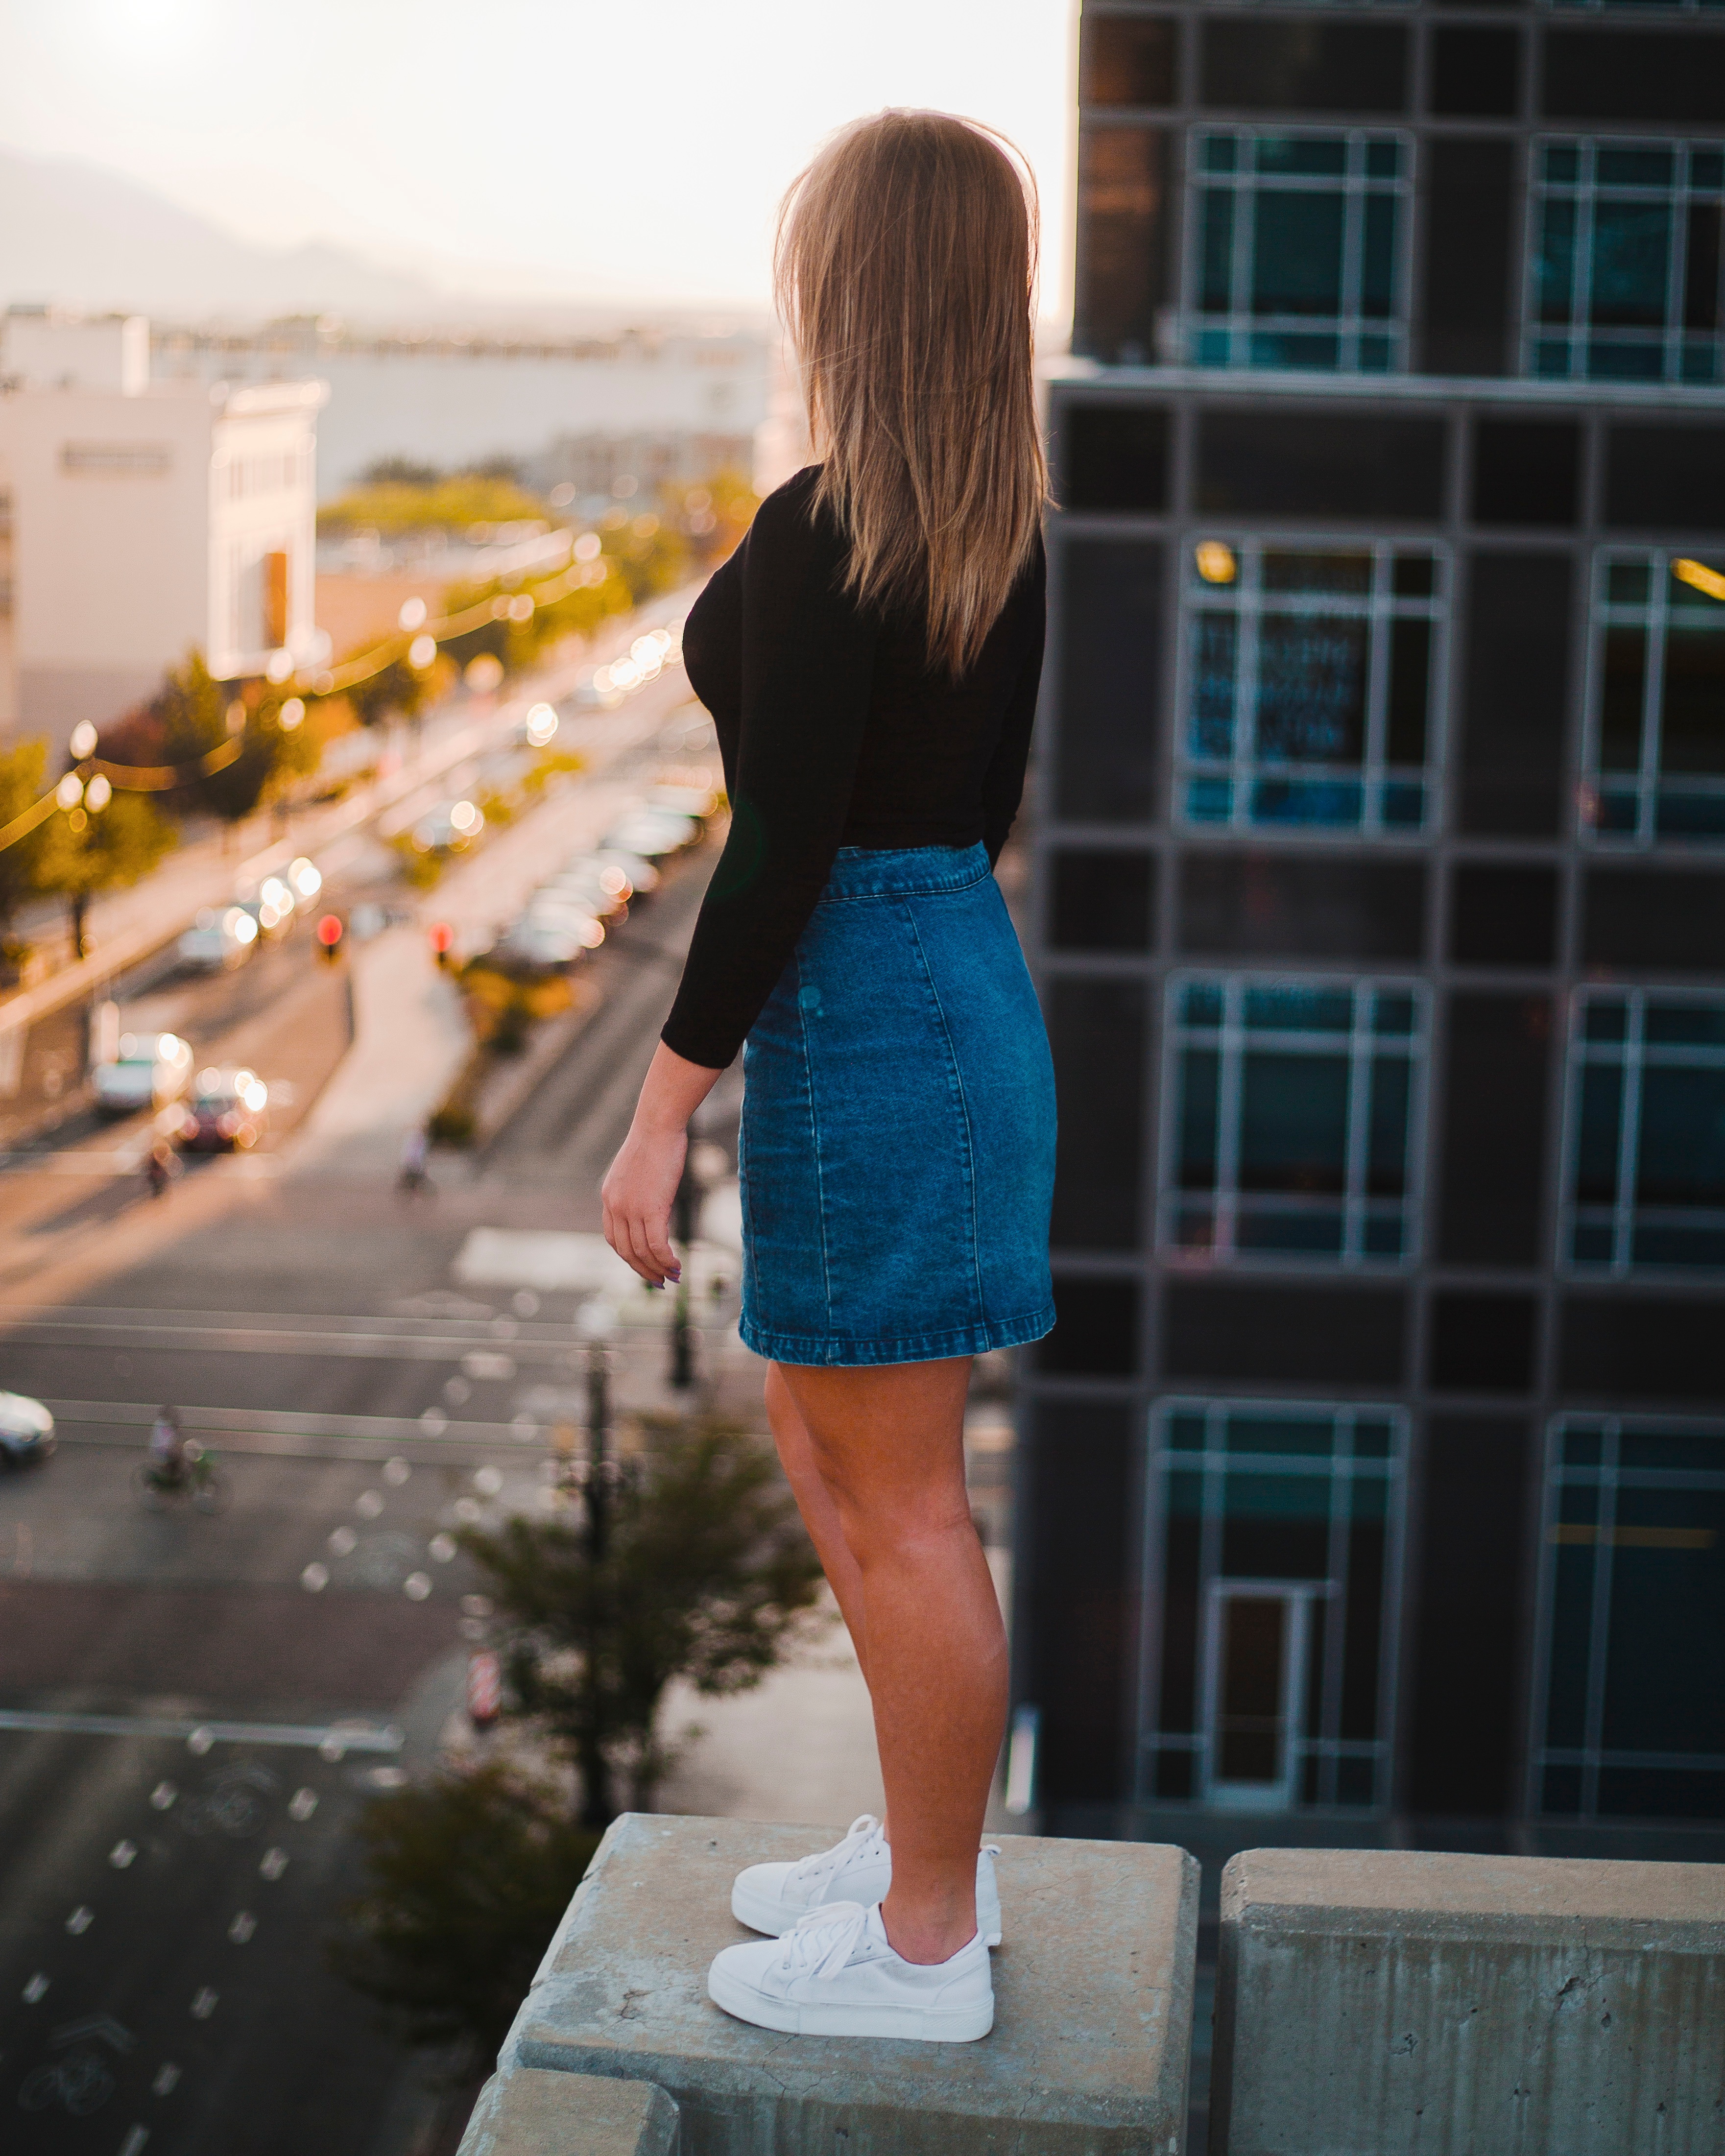
girl, pattern, model, spring, color, fashion, blue, clothing, lady, dress, design, snapshot, beauty, photo shoot